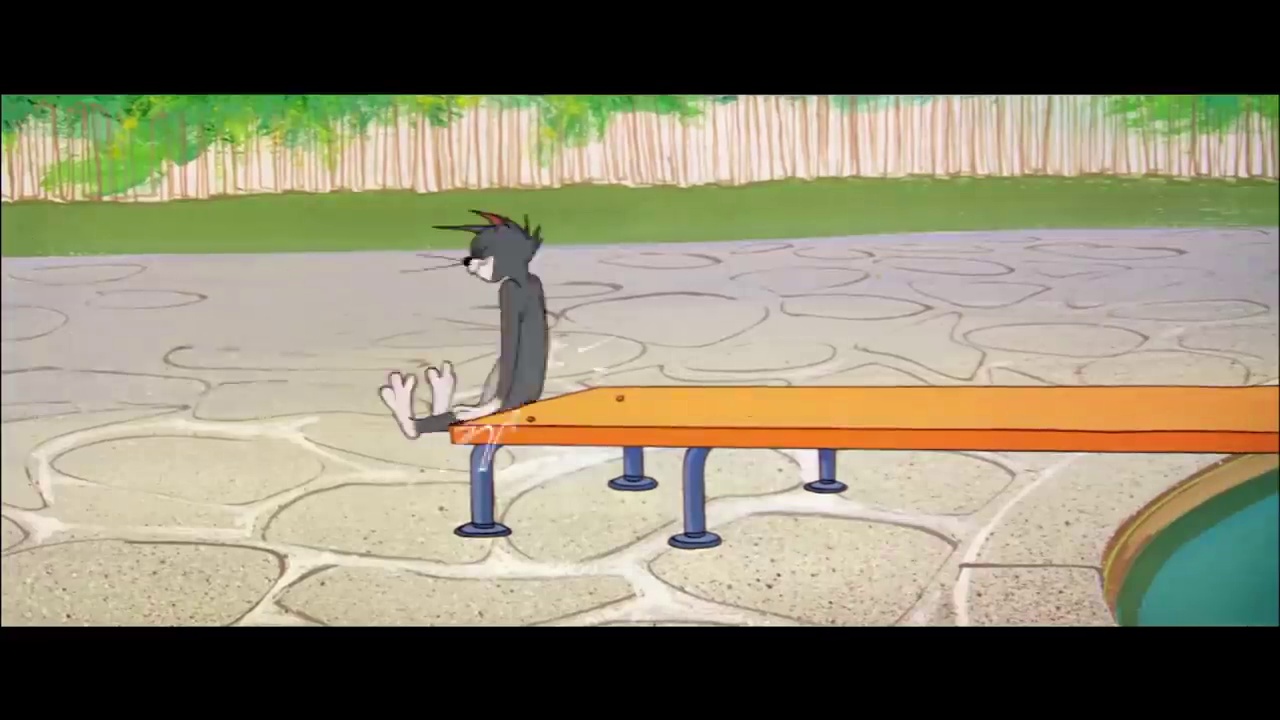
Portrait style: Cartoon Portrait